Riding the Edge

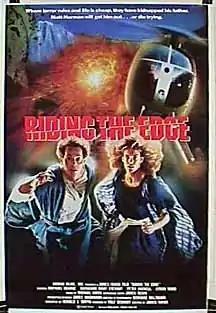

Riding the Edge is a 1989 film directed by James Fargo and starring Raphael Sbarge and Catherine Mary Stewart.